Tommy Smith (ice hockey)

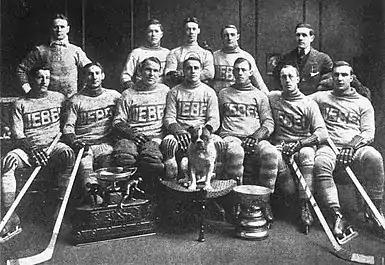
Smith, sitting far left, with the 1912–13 Quebec Bulldogs and the Stanley Cup.

Smith joined the Quebec Bulldogs for the 1912–13 season, where he won the Stanley Cup at the end of the season. After the 1913–14 season in Quebec, he was traded (twice) to Toronto Shamrocks. This caused a dispute with the Pacific Coast Hockey Association. At that time, the NHA and PCHA had an agreement whereby the PCHA teams could draft one player from three of the six teams of the NHA. He was traded away from Quebec, which was eligible to lose a player. He started playing for Shamrocks, though he had been drafted by Victoria of the PCHA. It was found that the initial trade was not allowed, and Quebec re-traded him to Toronto during the season, disregarding the PCHA's efforts to get him. During the 1914–15 season, he was traded back to Quebec, avoiding the PCHA draft again.